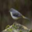
Label: bird